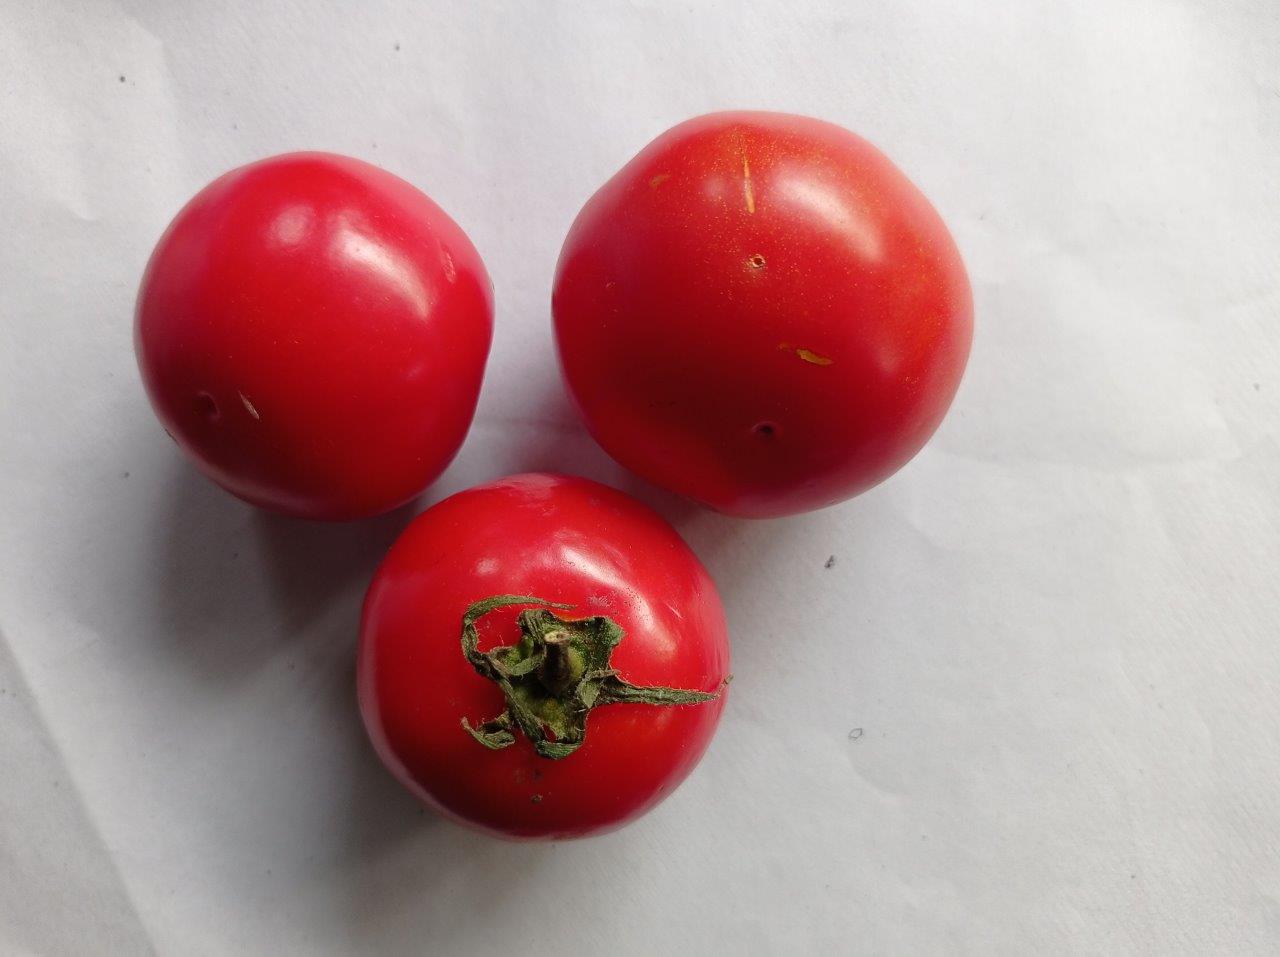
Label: Fresh